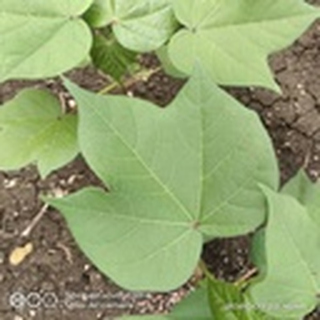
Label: healthy_cotton